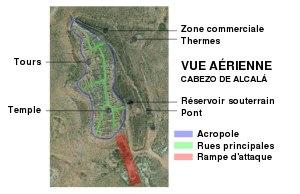
Cabezo de Alcalá est un site archéologique situé près d'Azaila, dans la communauté d'Aragon. L'ensemble comprend une acropole, plusieurs bâtiments voisins et une nécropole celtique.